Linda Schele

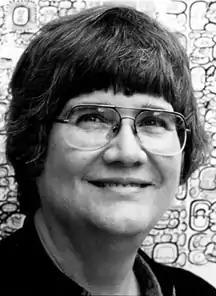
Linda Schele in 1994

Linda Schele (October 30, 1942 – April 18, 1998) was an American Mesoamerican archaeologist who was an expert in the field of Maya epigraphy and iconography. She played a central role in the decoding of much of the Maya script. She produced a massive volume of drawings of stelae and inscriptions, which, following her wishes, are free for use to scholars. In 1978, she founded the annual Maya Meetings at the University of Texas at Austin.